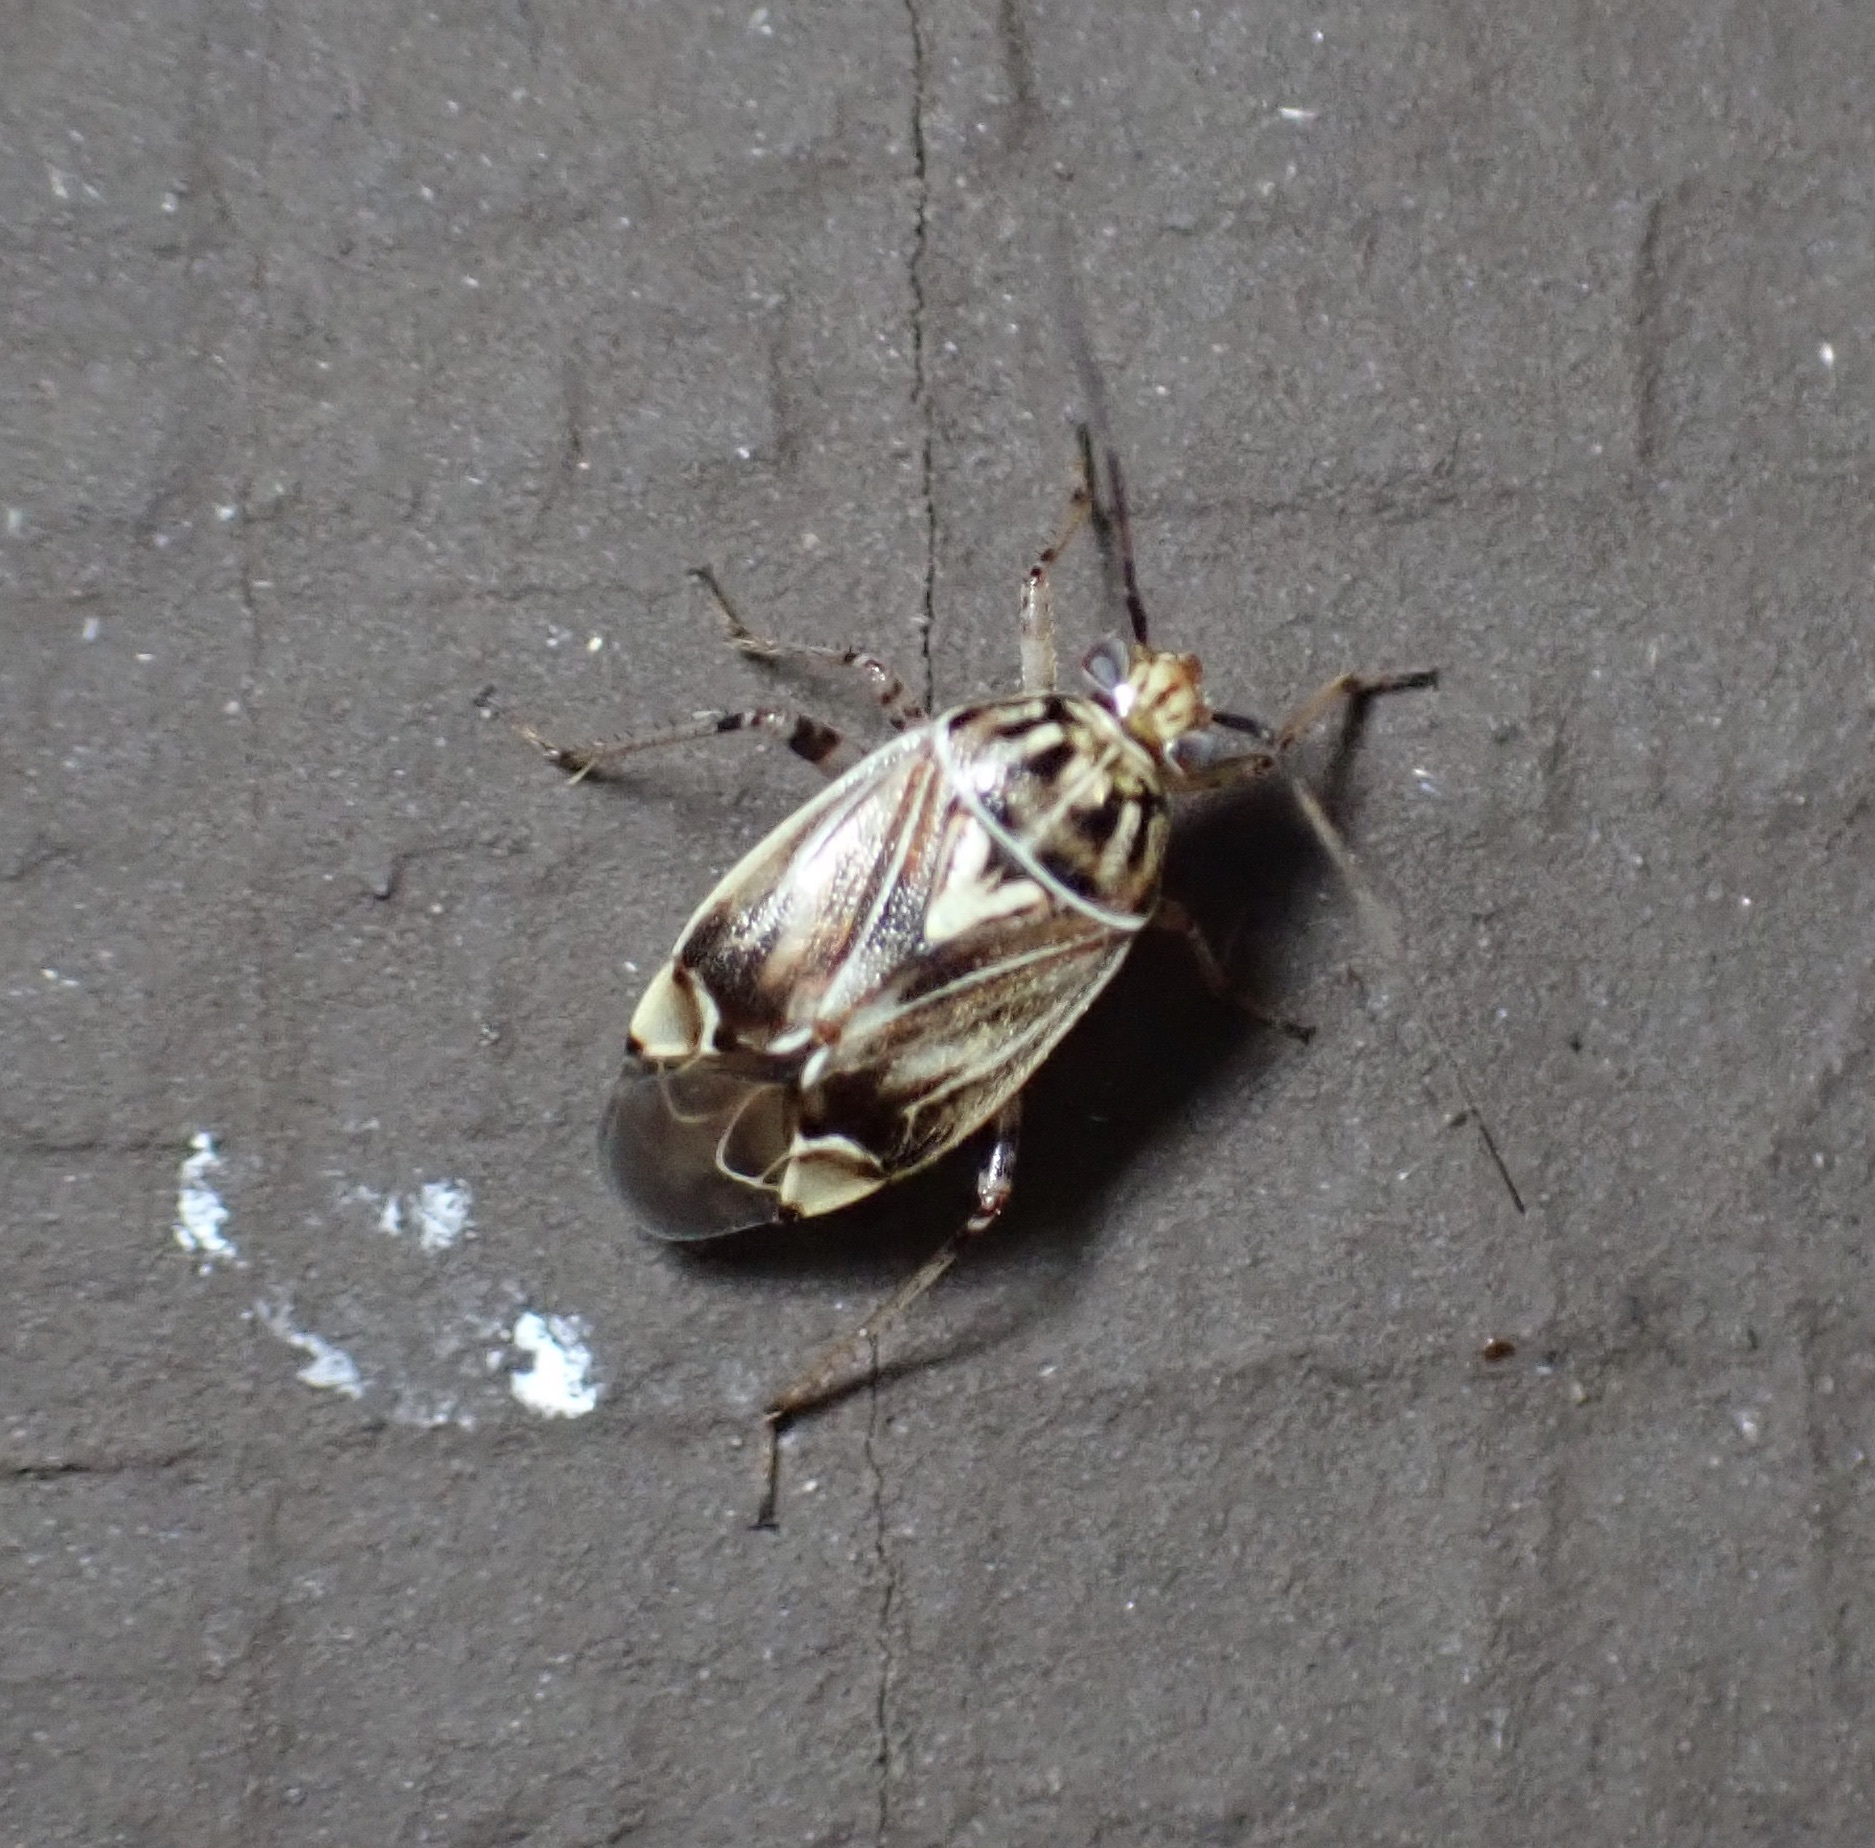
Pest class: lygus_bug